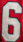
Number: 6